Balıklı, Istanbul

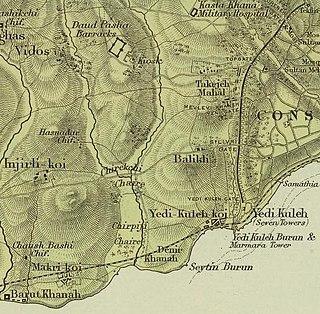
Old map of Zeytinburnu representing Balikli

Balıklı (pr. "Baluklí") is a quarter in Istanbul, Turkey. It belongs to the Zeytinburnu district, and is part of the Kazlıçeşme neighborhood. It is located along the Marmara Sea, and borders Istanbul's walled city on the east, between the gates of Yedikule and Silivri. Before the rapid increase of Istanbul's population in the 1970s, Balıklı was a rural quarter. The name of the quarter ("balikli" in Turkish means "with fish", "place where there are fishes") comes from the fishes present in the fountain of holy water ("hagiasma", whence ) situated now in the complex of the Church of St. Mary of the Spring, an important Eastern Orthodox sanctuary.